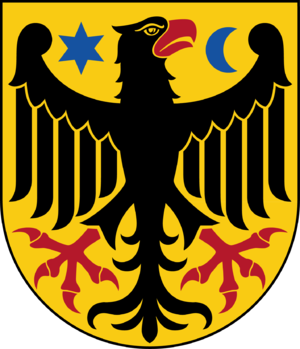
Miss Bosnie-Herzégovine est un concours de beauté féminine annuel tenu en Bosnie-Herzégovine. Le concours est fondé en 1996 par la propriétaire de la franchise Miss Monde, Suzana Egonjic.